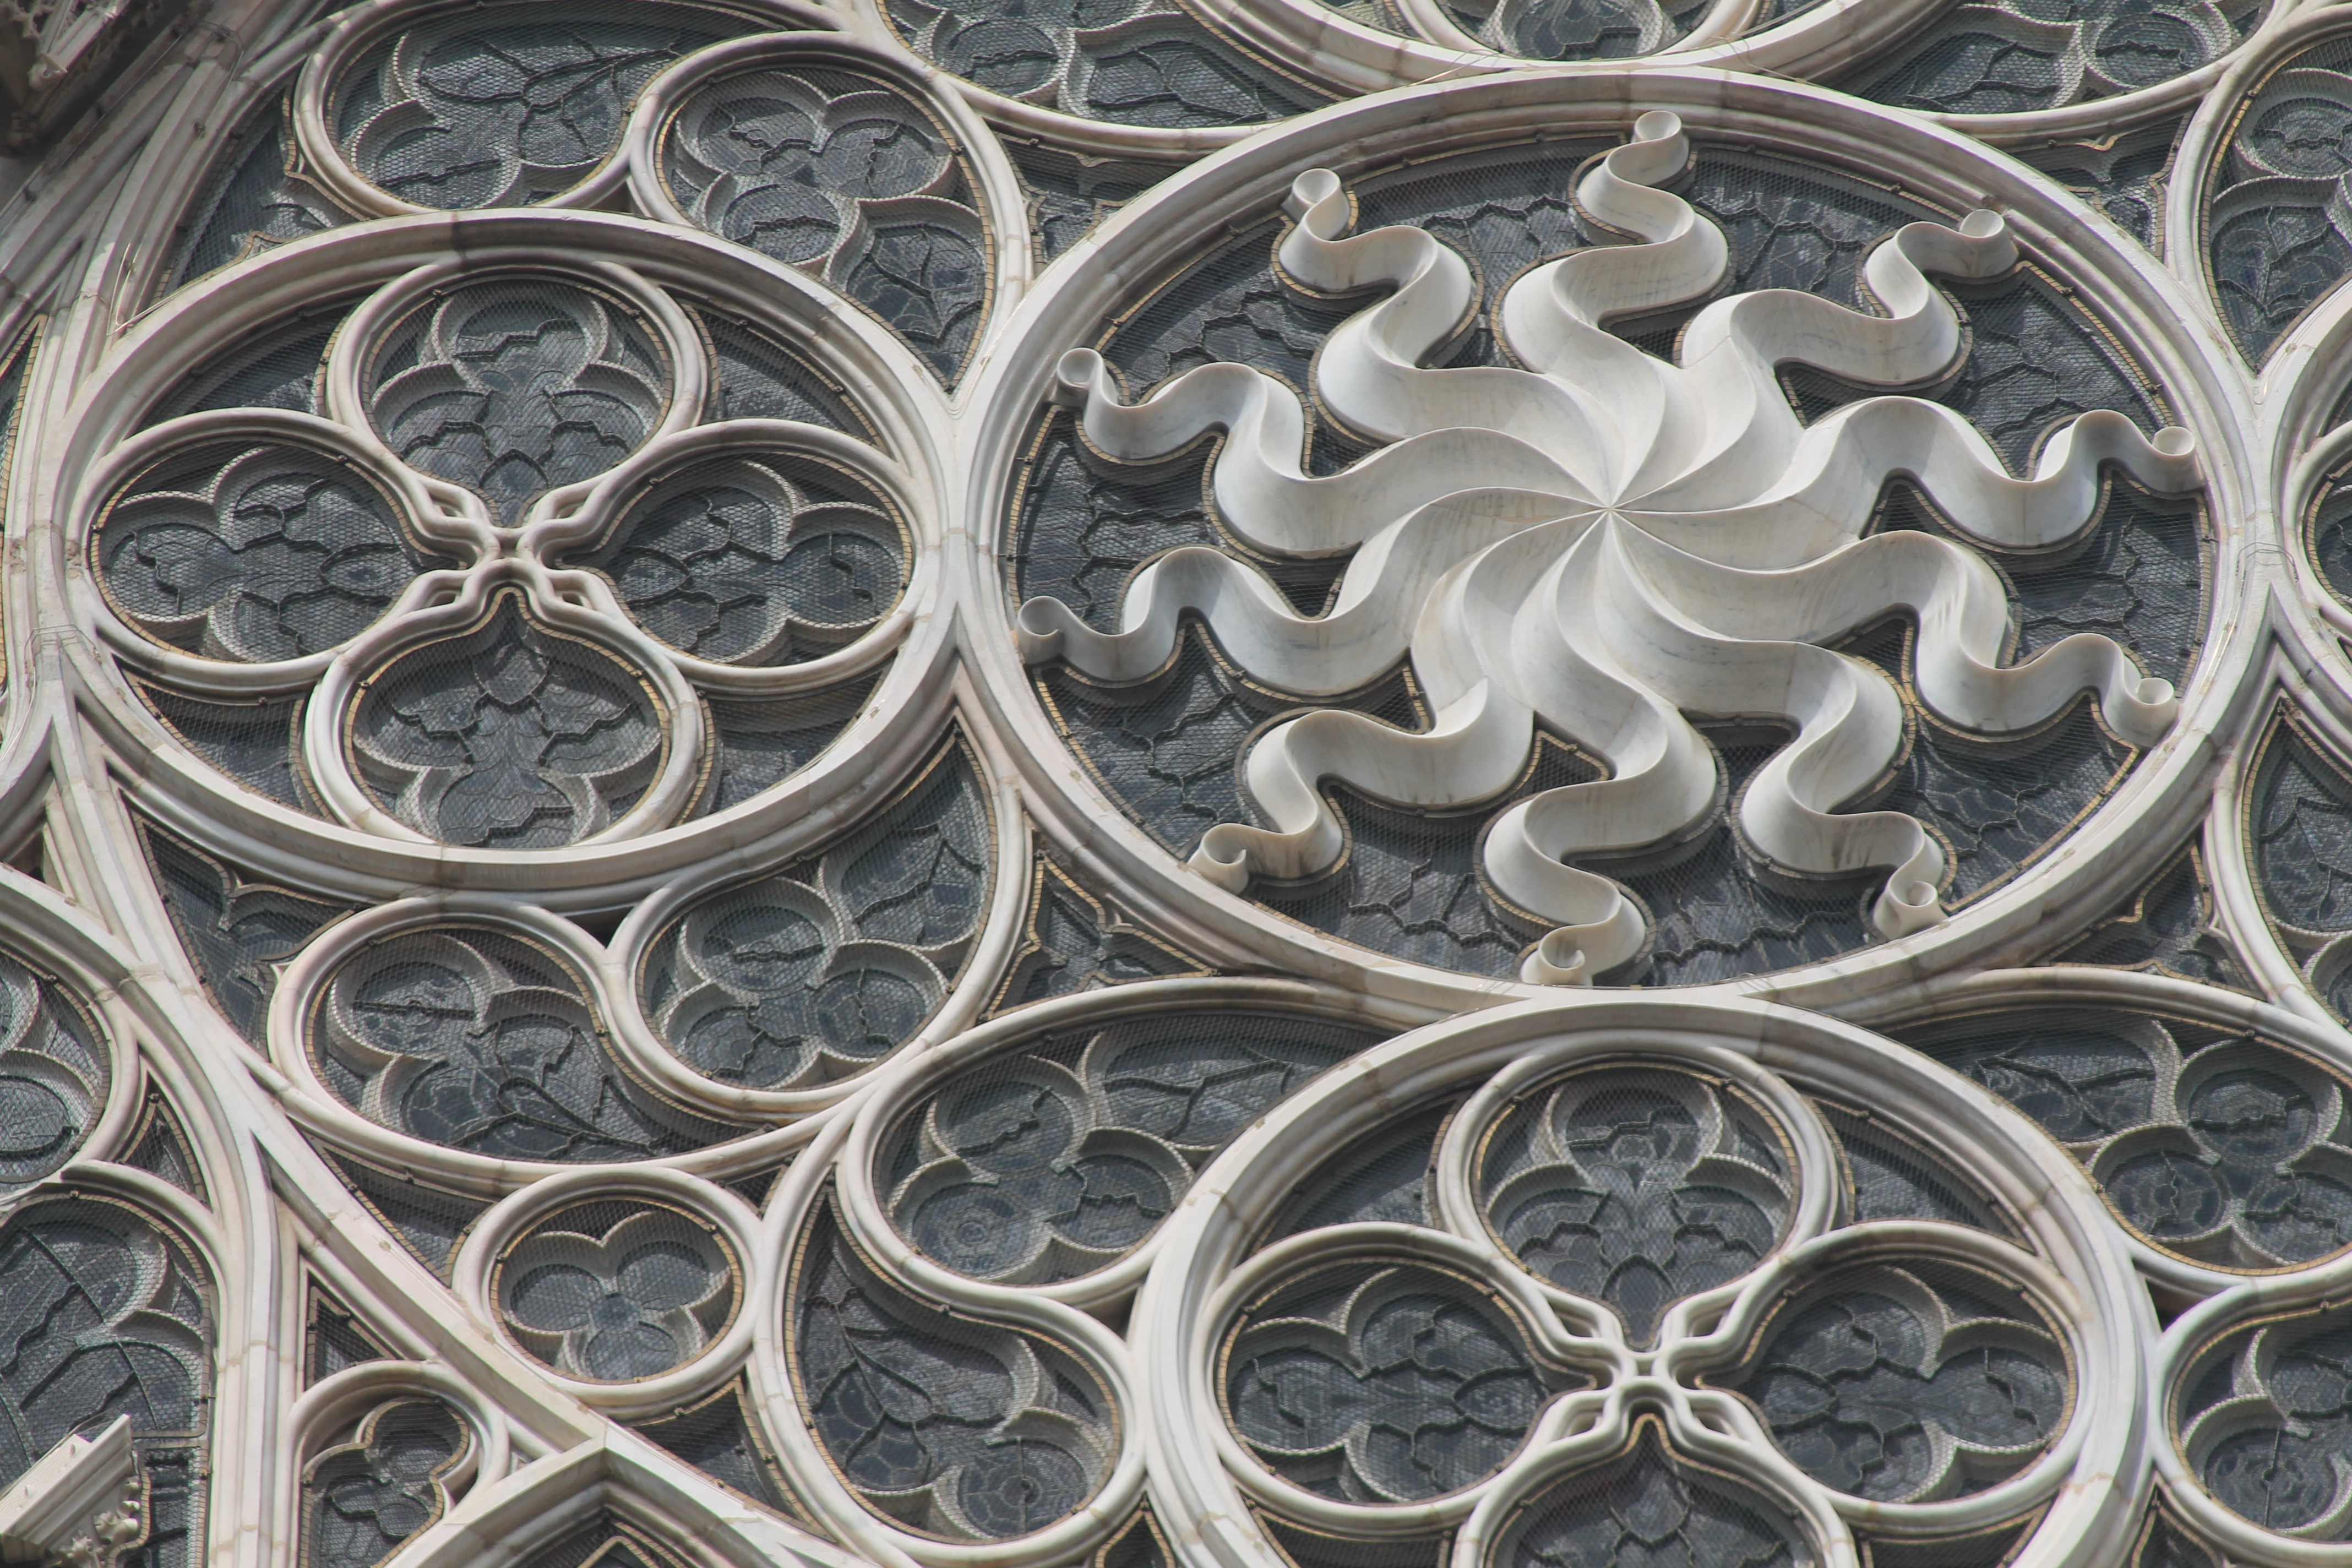
wheel, window, travel, metal, italy, church, material, tire, circle, rim, iron, conference, ef28135mmf3556isusm, milan, fens, duomomilan, stone carving